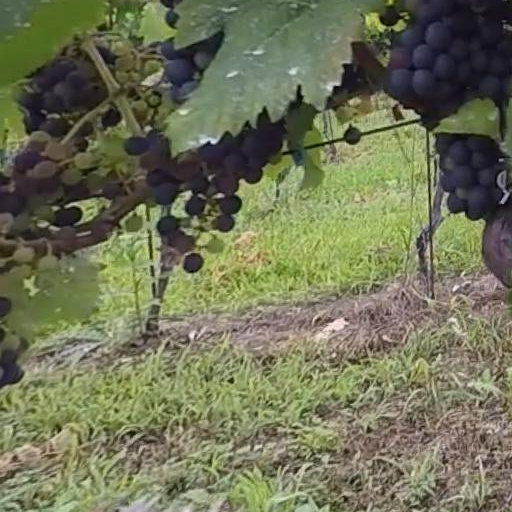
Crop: grape